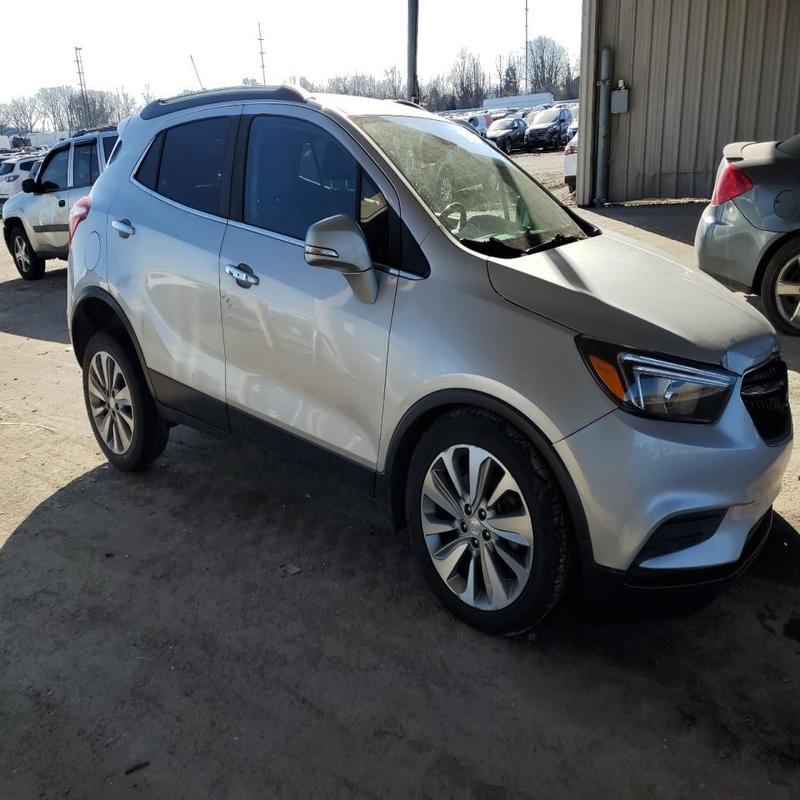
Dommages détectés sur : porte avant droite, porte arrière droite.
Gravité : mineur